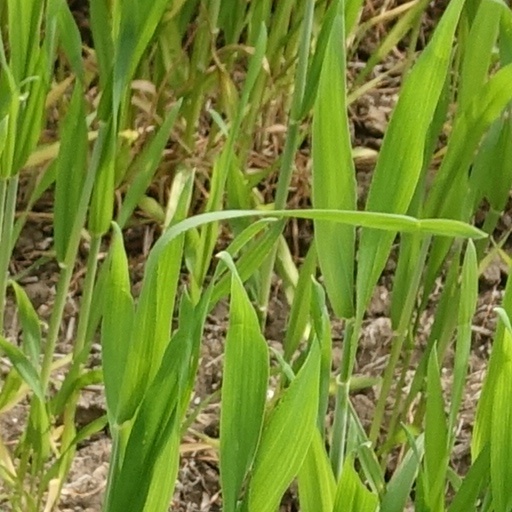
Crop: wheat